Shane Stanley

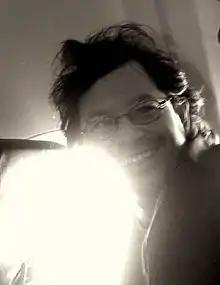
Stanley on set "The Untold Story"

Shane Stanley (born June 15, 1971, in Encino, Los Angeles) is a filmmaker and founder of Visual Arts Entertainment, a Los Angeles-based film and television production company. He is best known for producing "Gridiron Gang" (starring Dwayne "The Rock" Johnson) for Sony Pictures and directing the long running #1 Hulu hit, "Night Train" (2023) and "Double Threat" which debuted at #1 on Netflix in 16/17 countries (Aug 2024)